Castello di Milazzo

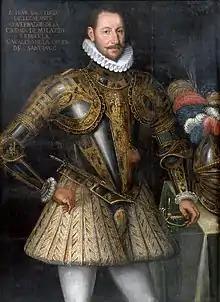
Portrait of Giovan Battista De Lizaranzu, governor of the Castle

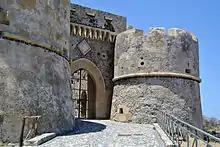
Aragonese gate to the castle

Between 1496 and 1508, the Aragonese built walls with six semi-circular bastions, encircling the original medieval castle. They were designed by the architect Baldiri Meteli.